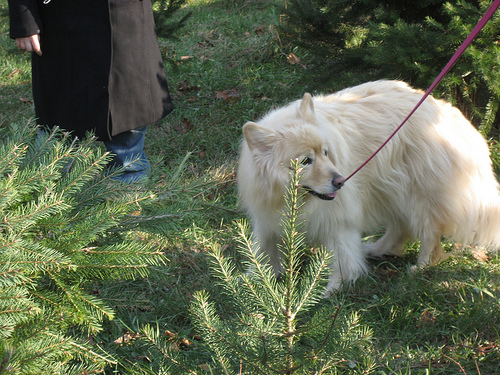
Breed: samoyed